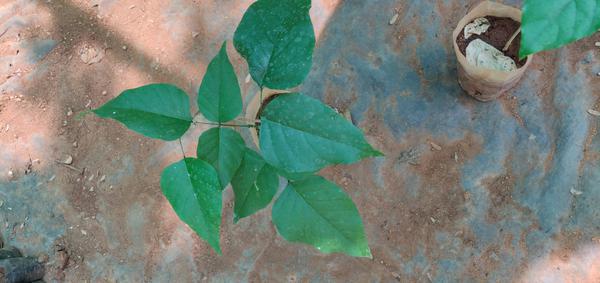
Plant: Honge